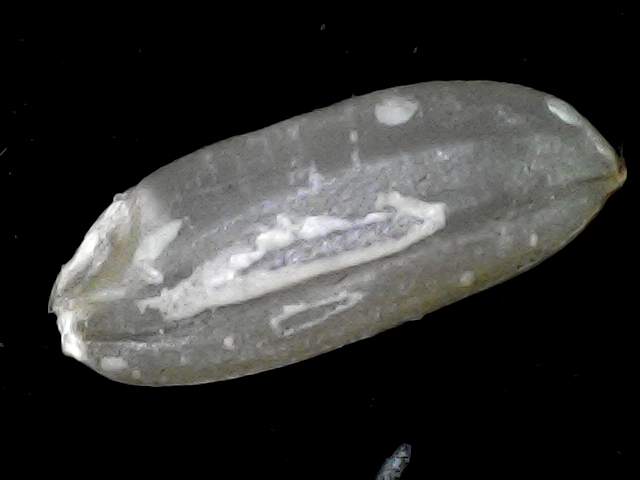
Rice variety: BD72